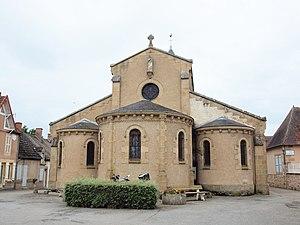
Vieure (Allier, France)